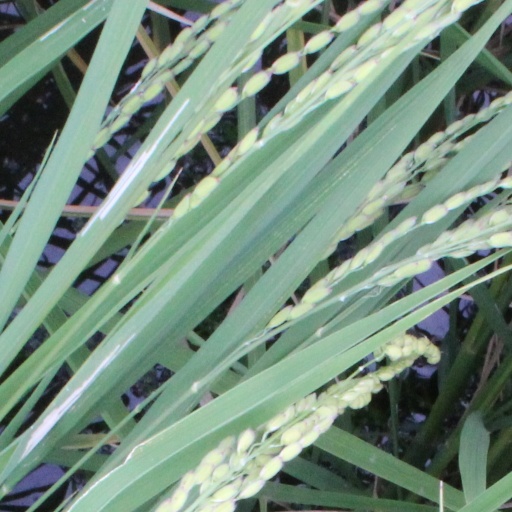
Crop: rice